History of the Paraguay national football team

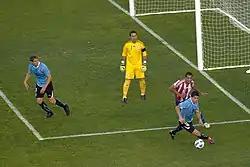
Paraguayan goalkeeper Justo Villar was awarded as the best goalkeeper of the tournament.

On 24 July, Paraguay faced Uruguay in the 2011 Copa América final. The fixture was played at River Plate's Estadio Monumental. It would be the first time that Paraguay would reach the final since the 1979 Copa América, which was the year in which they obtained their second Copa América title, as Paraguay had drawn five consecutive matches in order to make the final, without winning a single fixture. Paraguay suffered a difficult first half with Uruguay's Luis Suárez scoring in the 11th minute and Diego Forlán scoring in the 41st minute. Paraguay attacked with Nelson Valdez, who endured a full 90-minutes, playing up front as a center forward. Lucas Barrios, who had also acquired himself an injury, was substituted onto the field for Pablo Zeballos in the 76th minute, but damaged his hamstring in the last moments of the match. The match was decided in the 89th minute when Forlán scored for Uruguay to make it 3–0. Paraguayan goalkeeper Justo Villar was awarded as the Best goalkeeper of the tournament. Roque Santa Cruz played no part in the fixture due to injury. Gerardo Martino resigned soon afterwards as coach of the Albirroja.